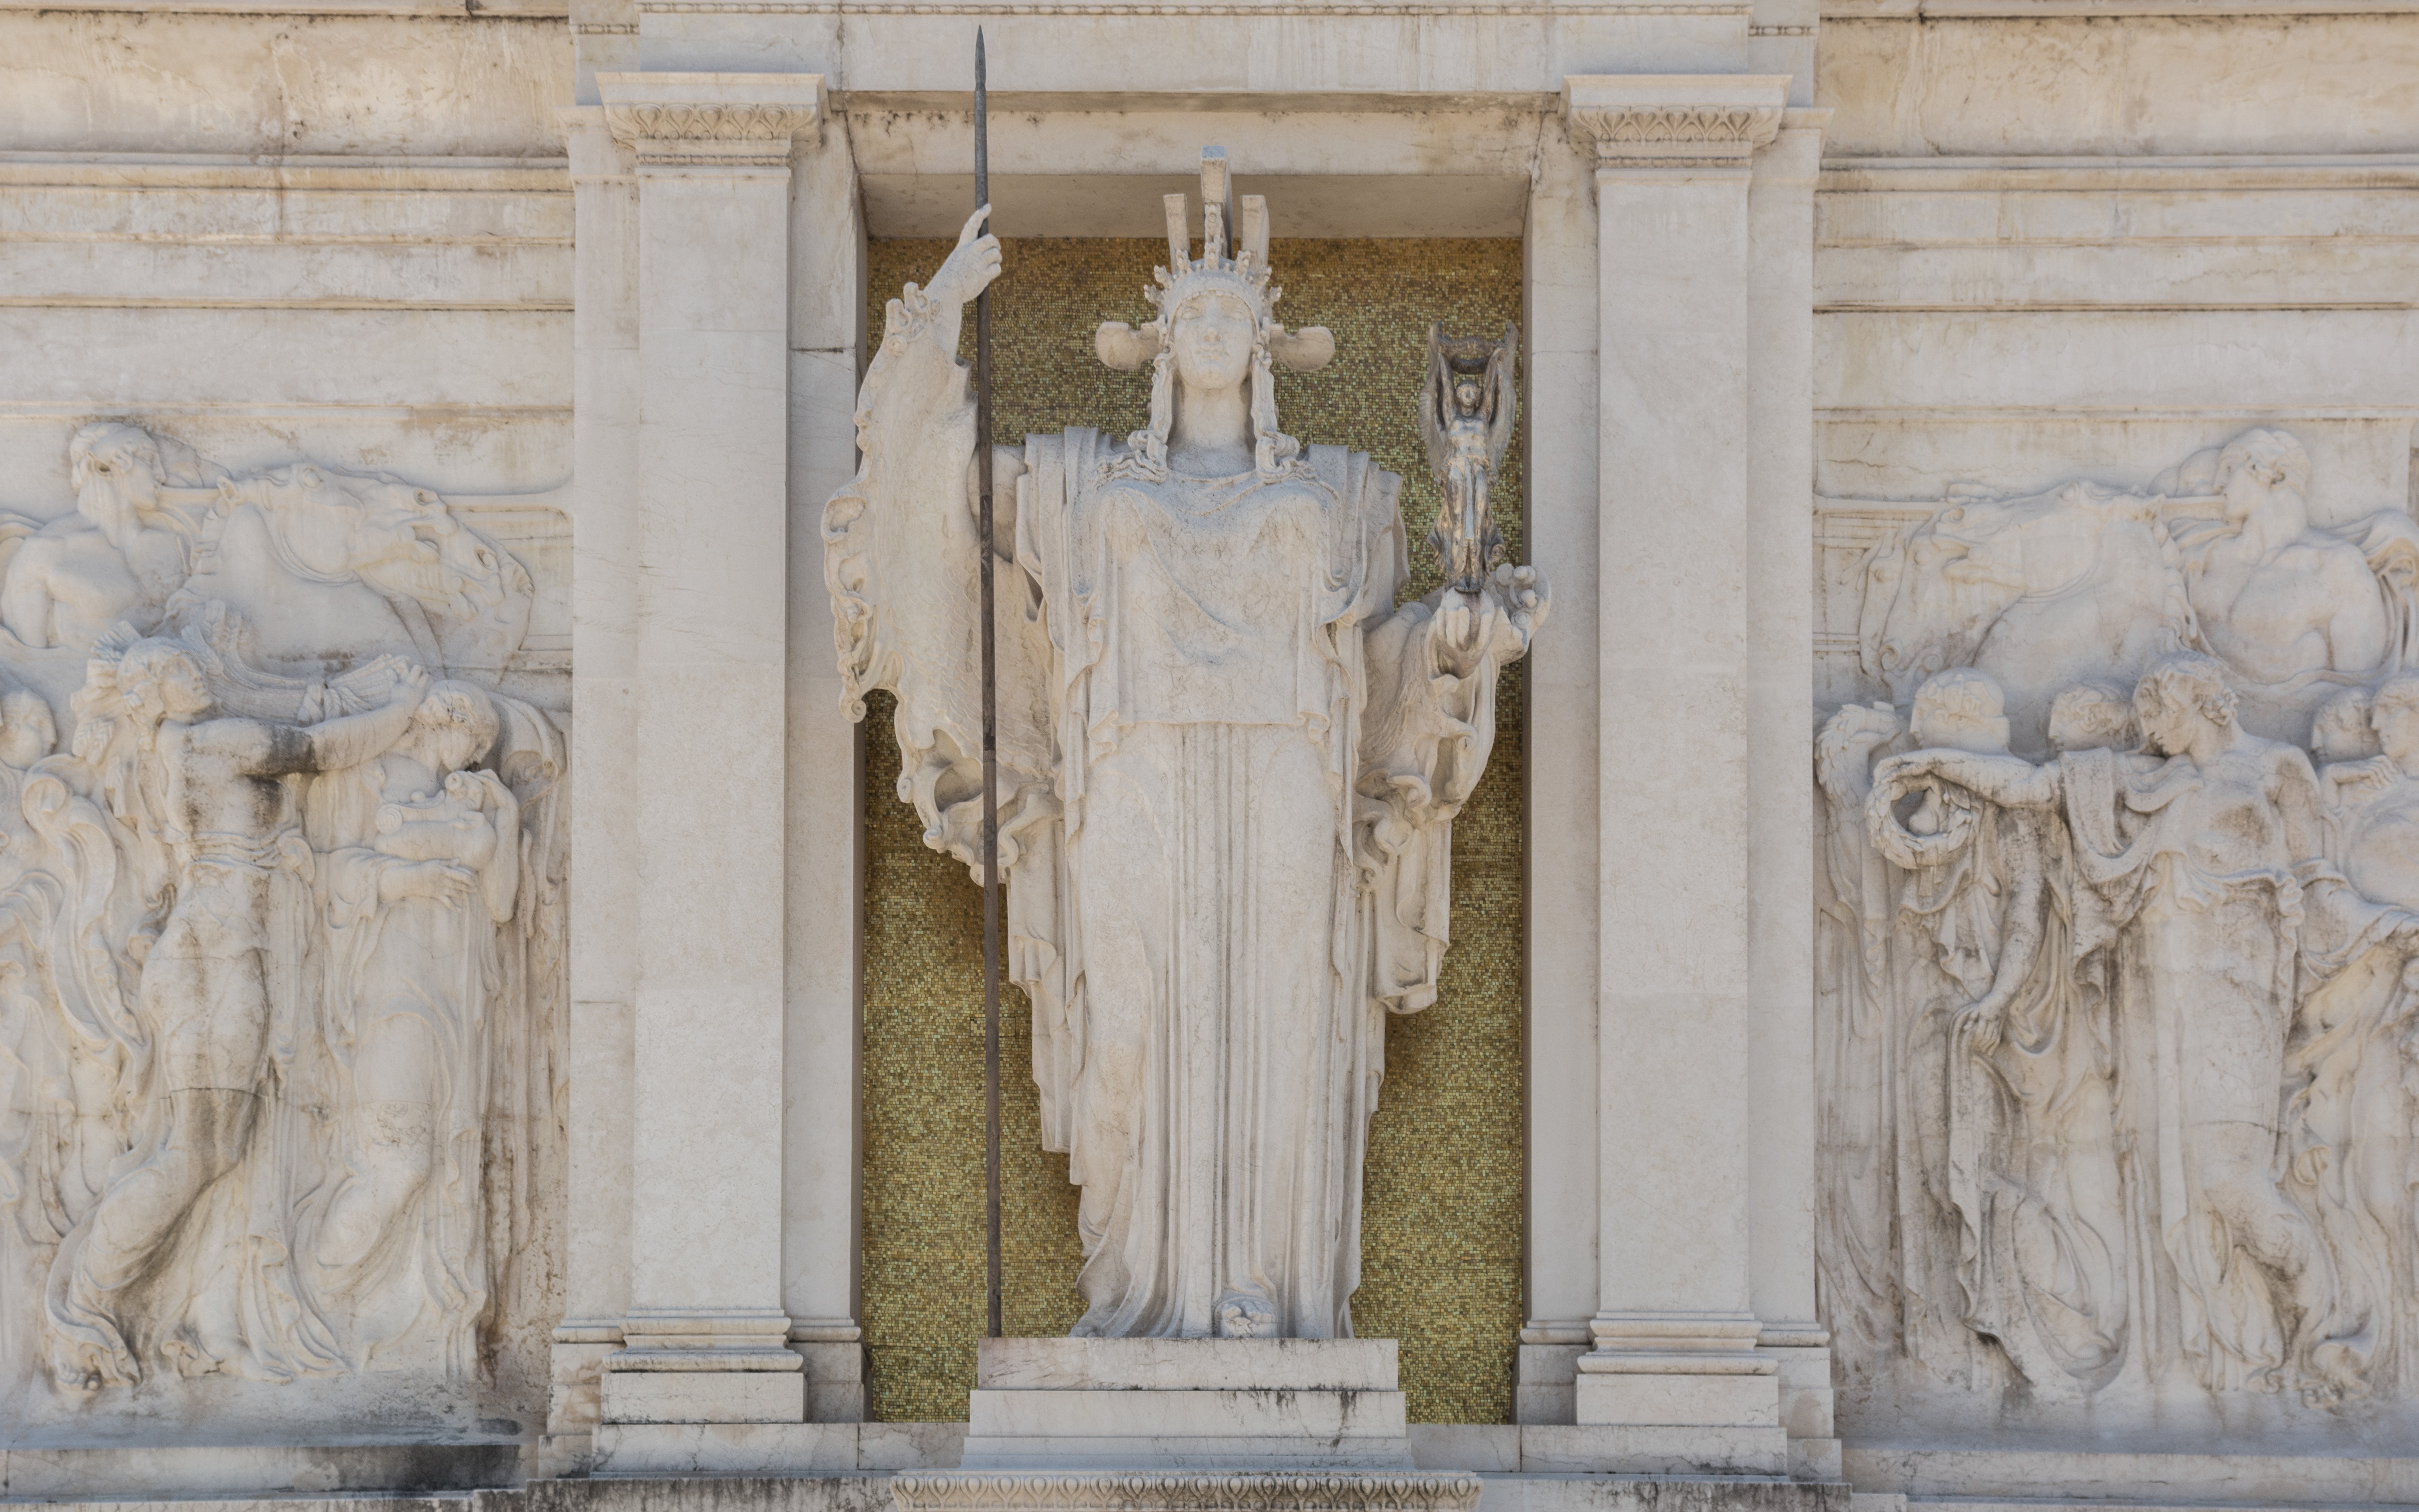
structure, wood, wall, monument, statue, column, italy, facade, art, rome, temple, altar, carving, relief, stone carving, ancient history, monument to vittorio emanuele ii, the altar of the fatherland